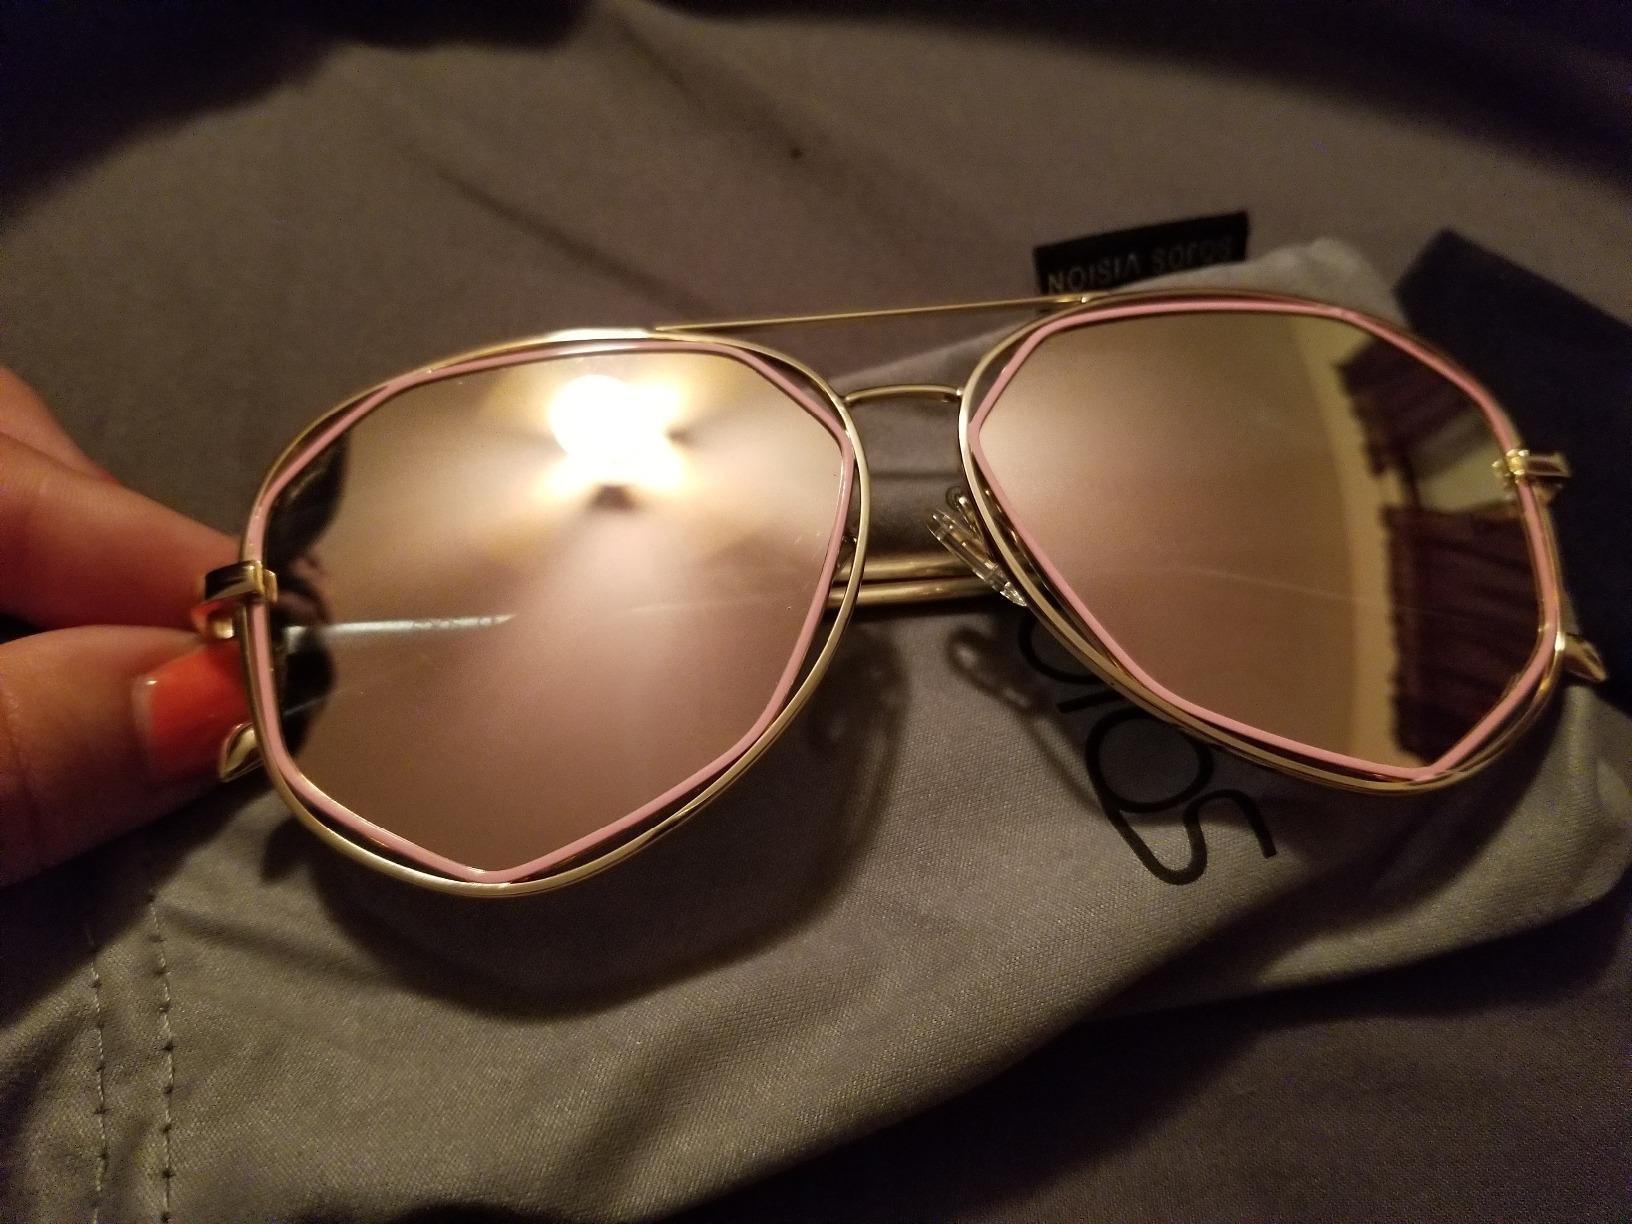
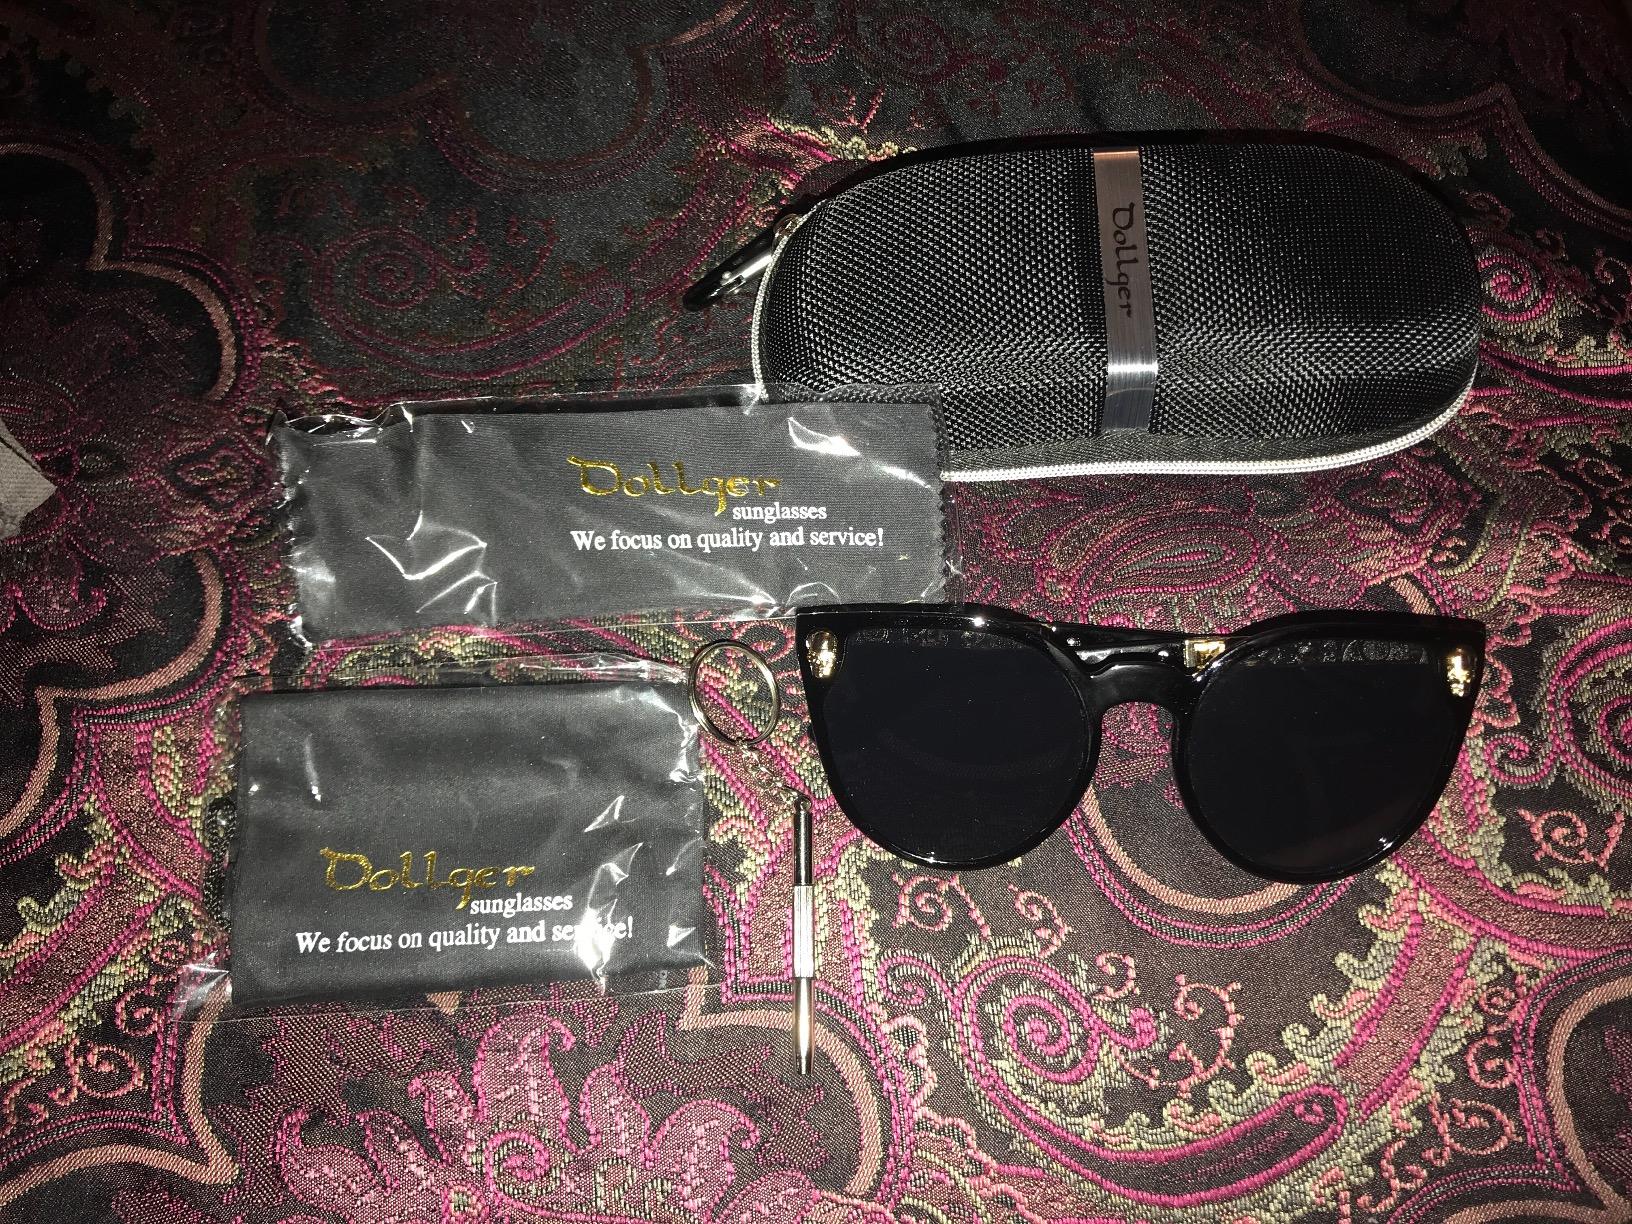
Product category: accessories_sunglasses
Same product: no